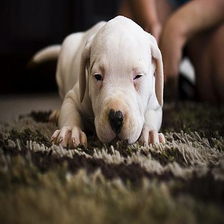
Species: dog
Breed: american bulldog